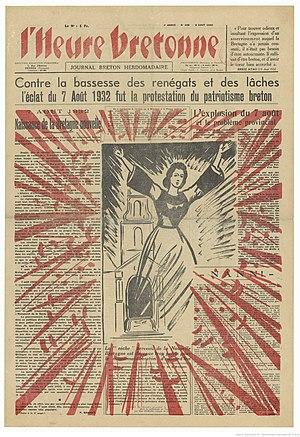
Première page de l'Heure bretonne du 8 août 1942, célébrant l'Attentat du 7 août 1932 à Rennes.
L'attentat du 7 août 1932 à Rennes est un attentat à la bombe visant une œuvre du sculpteur Jean Boucher symbolisant l'union de la Bretagne à la France, et placée dans une niche de l'hôtel de ville de Rennes. La statue, représentant Anne de Bretagne, est, depuis son inauguration en 1911, jugée dégradante par le mouvement breton, en raison de sa position agenouillée devant le roi de France.